William Penn

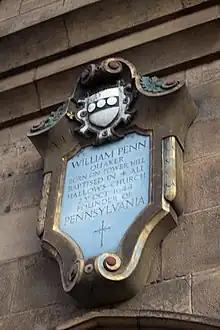
All Hallows-by-the Tower Church in London, where Penn was baptised in 1644

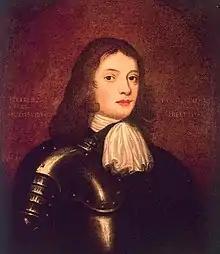
A 1666 portrait of Penn at age 22

Penn was born in 1644 at Tower Hill, London, the son of English naval officer Sir William Penn, and Dutchwoman Margaret Jasper, who was widow of a Dutch sea captain and the daughter of a rich merchant from Rotterdam. Through the Pletjes-Jasper family, Penn is also said to have been a cousin of the Op den Graeff family, who were important Mennonites in Krefeld and Quakers in Pennsylvania. Admiral Penn served in the Commonwealth Navy during the Wars of the Three Kingdoms and was rewarded by Oliver Cromwell with estates in Ireland. The lands given to Penn had been confiscated from Irish Confederates who had participated in the Irish Rebellion of 1641. Admiral Penn took part in the restoration of King Charles II and was eventually knighted and served in the Royal Navy. At the time of his son's birth, then-Captain Penn was twenty-three and an ambitious naval officer in charge of blockading ports held by Confederate forces.